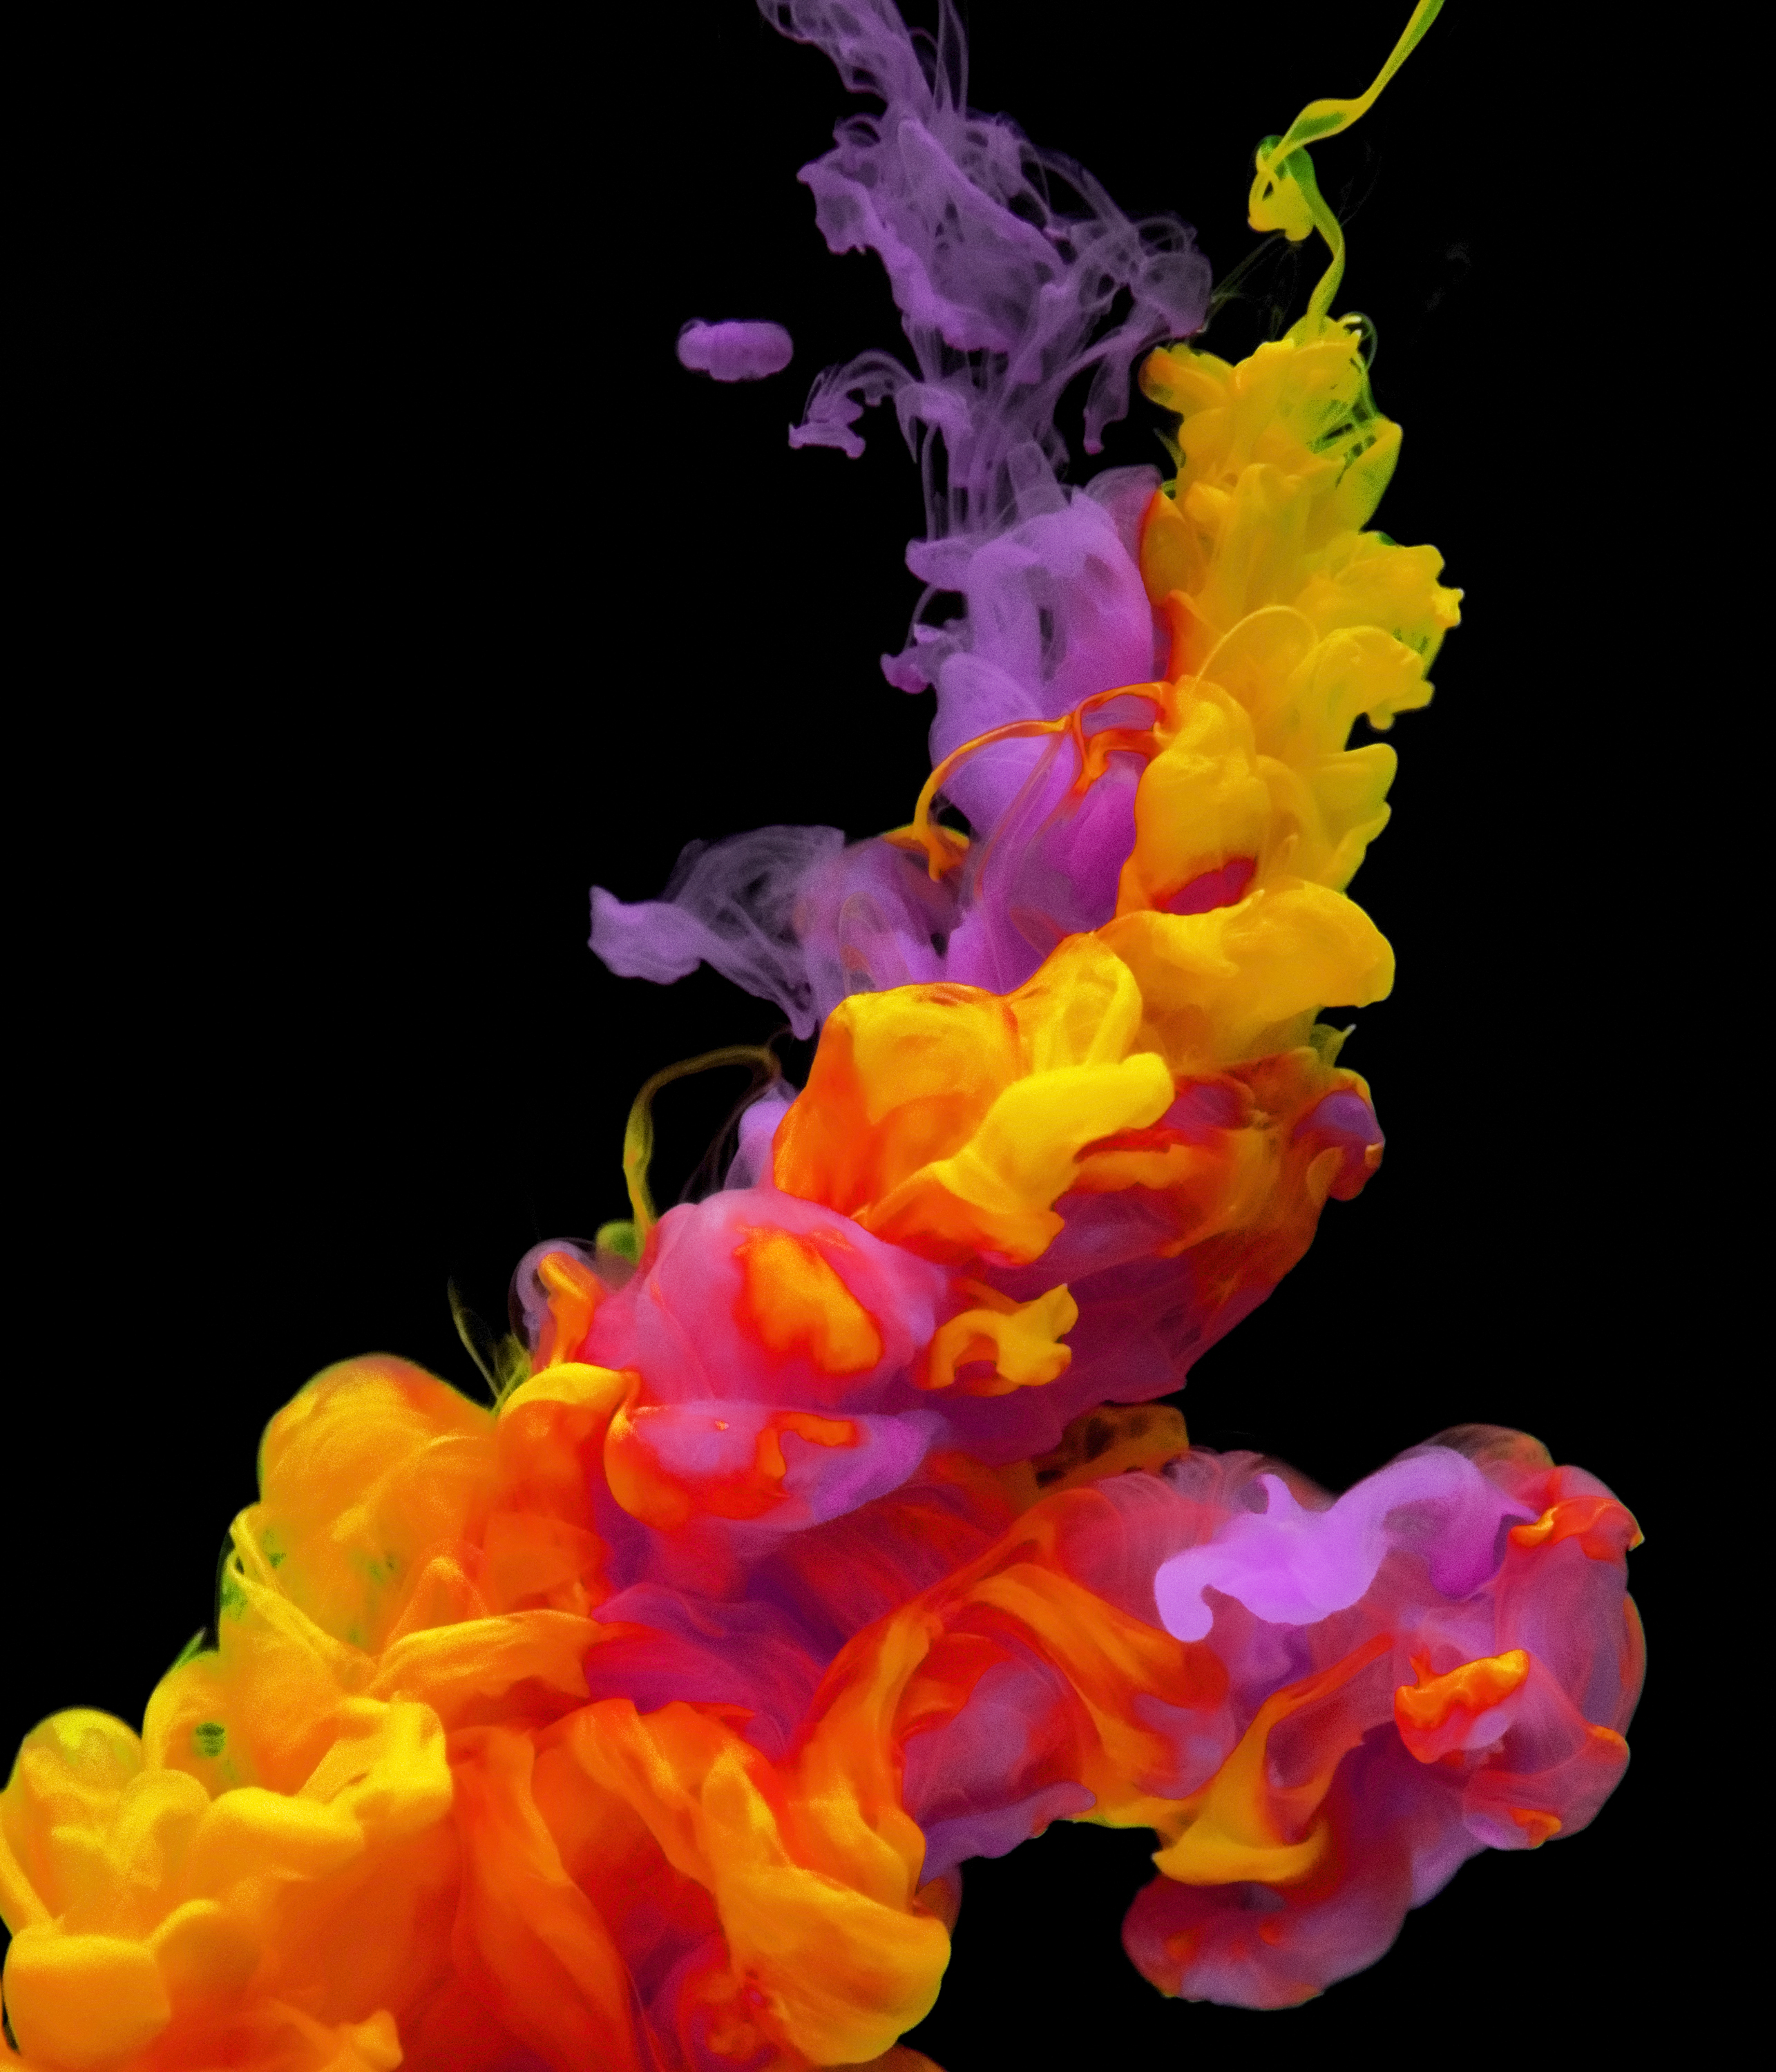
abstract, acrylic, art, artistic, background, black, flower, flora, flowering plant, petal, plant, macro photography, wildflower, spring, computer wallpaper, plant stem